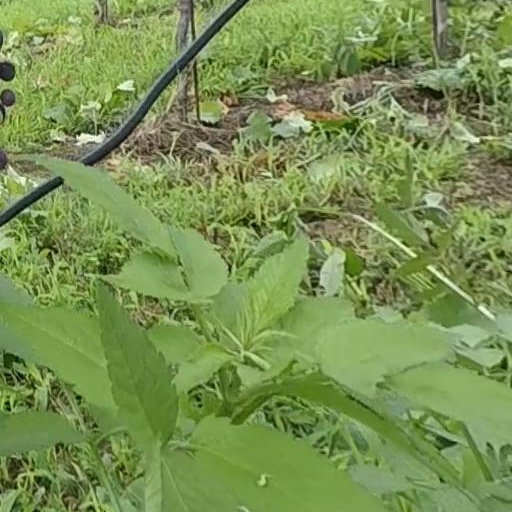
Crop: grape